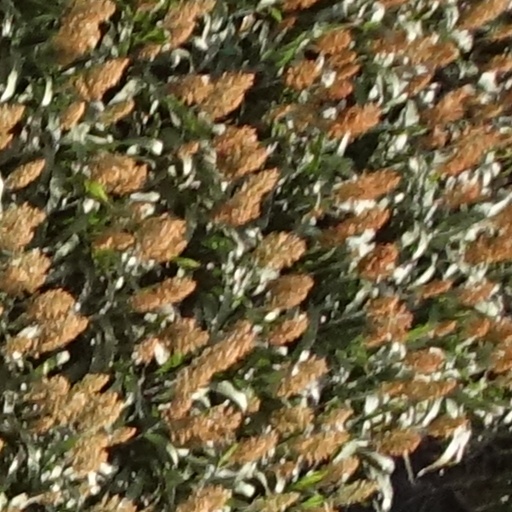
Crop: sorghum